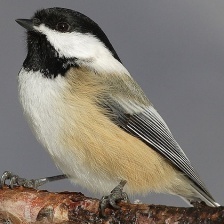
Species: BLACK-CAPPED CHICKADEE
Scientific name: POECILE ATRICAPILLUS
ImageNet parent category: chickadee